Palace of Whitehall

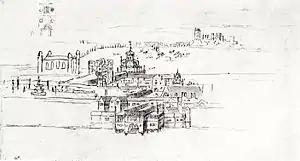
A sketch of Whitehall Palace in 1544, by Anton van den Wyngaerde.

King Edward I stayed at York Place on several occasions while work was carried out at Westminster, and enlarged it to accommodate his entourage. York Place was rebuilt during the 15th century and was expanded so much by Cardinal Wolsey that it was rivalled by only Lambeth Palace as the greatest house in the capital city, the King's palaces included. Consequently, when King Henry VIII removed the cardinal from power in 1530, he acquired York Place to replace Westminster (the royal residential, or 'privy', area of which had been gutted by fire in 1512) as his main residence, inspecting its possessions in the company of Anne Boleyn. The name 'Whitehall' was first recorded in 1532; it had its origins in the white stone used for the buildings.